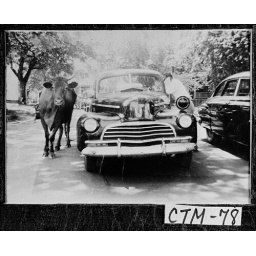
Photograph of Savannah Police Department car with cow in tow, Savannah, Chatham County, Georgia, ca. 1950